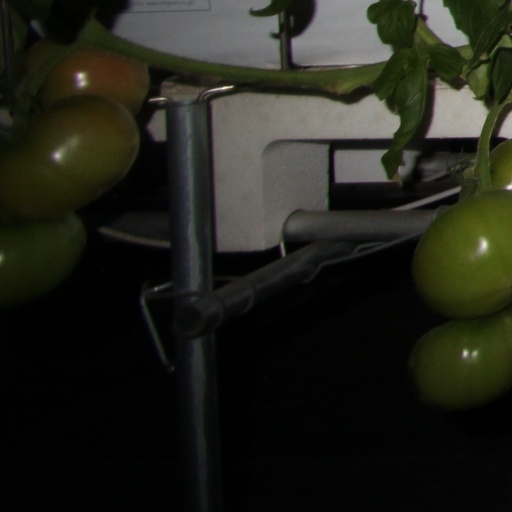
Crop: tomato